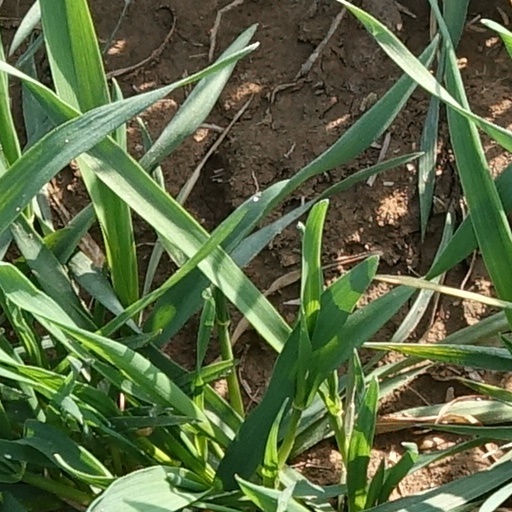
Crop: wheat